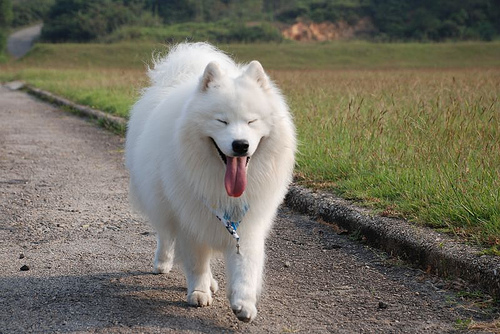
Animal: dog
Breed: samoyed